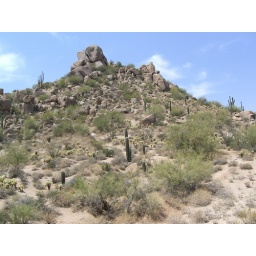
rock mountain in Arizona